Carlos Rodríguez Braun

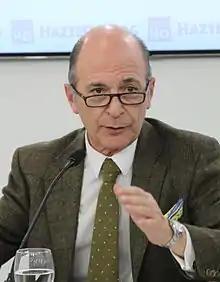
Carlos Rodríguez Braun (2015)

Carlos Rodríguez Braun (born 3 December 1948, in Buenos Aires) is professor of History of Economic Thought at the Universidad Complutense in Madrid, and is the author of more than twenty books.